Sisyrinchium campestre

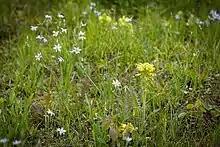
Prairie blue-eyed grass blooming with wood betony at Crex Meadows in Wisconsin

Sisyrinchium campestre, the prairie blue-eyed grass or white-eyed grass, is a small herbaceous perennial plant in the iris family, native to prairie and meadow in the central United States and in extreme southern Manitoba.